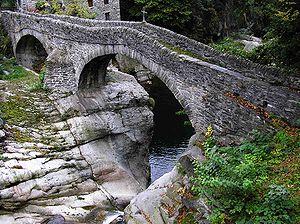
L'Ayasse est un affluent de la Doire Baltée, et descend de la Vallée de Champorcher, dans la basse Vallée d'Aoste.
Pontboset est une commune italienne de la Vallée d'Aoste, faisant partie de la Communauté de montagne Mont-Rose et de la Communauté des 4 communes.